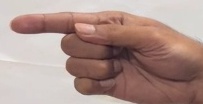
ASL sign: G